Andreas Thomsson

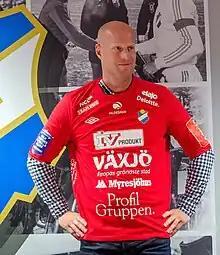
Andreas Thomsson trying on his new team Östers' kit.

Andreas Thomsson (born 27 May 1971) is a Swedish football manager who most recently managed Åtvidabergs FF. He previously managed Östers IF and FC Linköping City.